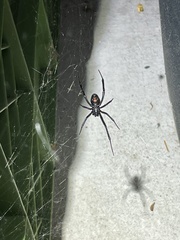
Species: Lactrodectus_hesperus